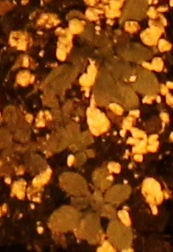
Label: Horseweed